Ashkenazi Jews

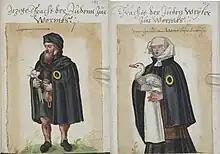
Jews from Worms (Germany) wearing the mandatory yellow badge.

Like other Jewish ethnic groups, the Ashkenazi originate from the Israelites and Hebrews of historical Israel and Judah. Ashkenazi Jews share a significant amount of ancestry with other Jewish populations and derive their ancestry mostly from populations in the Middle East, Southern Europe and Eastern Europe. Other than their origins in ancient Israel, the question of how Ashkenazi Jews came to exist as a distinct community is unknown, and has given rise to several theories.